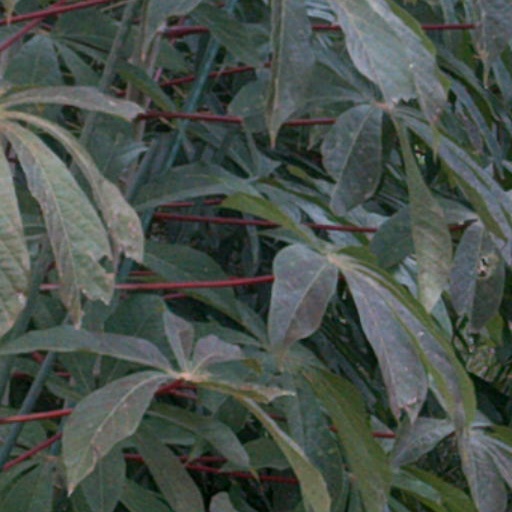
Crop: cassava